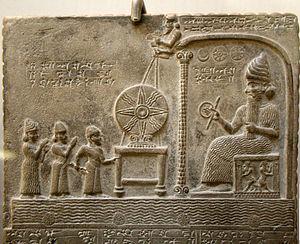
Shamash est le nom akkadien du dieu-Soleil dans le panthéon mésopotamien. Il correspond au sumérien Utu. Il occupe une petite position secondaire dans la hiérarchie divine par rapport au dieu Lune Sîn, considéré comme son père, et a un rôle effacé dans la mythologie, qui contraste avec la grande popularité dont il a bénéficié auprès des anciens Mésopotamiens comme l'atteste le fait que nombre d'entre eux ont porté un nom faisant référence à ce dieu.
L'histoire de la Mésopotamie débute avec le développement des communautés sédentaires dans le nord de la Mésopotamie au début du Néolithique, et s'achève dans l'Antiquité tardive. Elle est reconstituée grâce à l'analyse des fouilles archéologiques des sites de cette région, et à partir du IVᵉ millénaire av. J.‑C. par des textes écrits essentiellement sur des tablettes d'argile, la Mésopotamie étant l'une des premières civilisations à inventer l'écriture, avec l’Égypte antique.
Sippar est une ville de la Mésopotamie antique, située au nord-ouest de Babylone, sur le site actuel de Abu Habbah. Il s'agit d'une des villes les plus importantes de la Babylonie des IIᵉ millénaire av. J.‑C. et Iᵉʳ millénaire av. J.‑C., où se trouvait l'un des principaux sanctuaires de Shamash, le Dieu du Soleil. Ce site a livré des dizaines de milliers de tablettes cunéiformes, ce qui en fait un des sites antiques les mieux documentés par l'épigraphie.
Nabû-apla-iddina ou Nabû-apla-idin, roi de Babylone d'environ 888 à 855 av. J.-C., fils et successeur de Nabû-shuma-ukin Iᵉʳ. Il renforça le pouvoir babylonien, face aux tribus de Sutéens vivant dans la région du Moyen-Euphrate. Les relations avec l'Assyrie furent cordiales, marquées par la conclusion d'un traité de paix avec Salmanazar III. La situation de la Babylonie semble alors avoir été meilleure que durant les périodes précédentes, plus stable, prospère, et comme l'illustre le fait que la dynastie régnante soit alors stable, ce qui n'était pas arrivé depuis longtemps.
La Mésopotamie est une région historique du Moyen-Orient située entre le Tigre et l'Euphrate. Elle correspond pour sa plus grande part à l'Irak actuel.
La religion de la Mésopotamie rassemble les pratiques et croyances religieuses des divers peuples qui ont vécu en Mésopotamie pendant l'Antiquité, entre le IVᵉ millénaire av. J.‑C. et le début de notre ère : Sumériens, Akkadiens, Babyloniens, Assyriens pour les principaux.